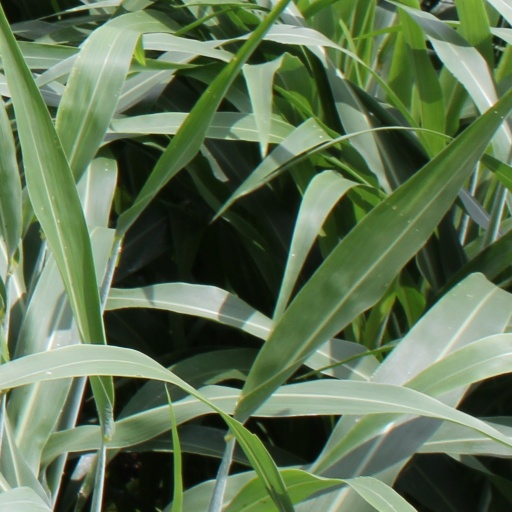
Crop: sorghum